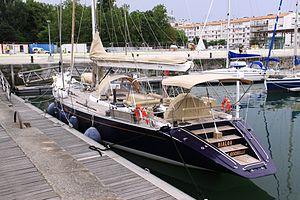
Ce voilier de course appelé «